YWCA Youngstown

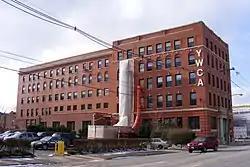
YWCA in 2008

The YWCA Building, located at 25 West Rayen Avenue in Youngstown, Ohio, is an historic building built in 1911 for members of the Young Women's Christian Association. On July 23, 1986, it was added to the National Register of Historic Places. YWCA Mahoning Valley, formerly known as YWCA Youngstown, occupies the building. YWCA Youngstown merged with YWCA Warren on May 1, 2018, to become YWCA Mahoning Valley. YWCA Mahoning Valley also operates a site at 375 North Park Avenue in Warren, Ohio, as well as scattered-site housing in the greater Youngstown area.